Alternative break

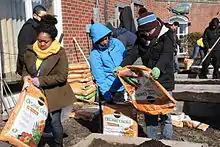
New Jersey Institute of Technology students work during an Alternative Spring Break trip in Asbury Park, New Jersey.

In 1991, Michael Magevney and Laura Mann, two recent graduates who had been very involved in building a successful alternative break program at Vanderbilt University, gained the support of then-Chancellor Joe B. Wyatt and founded a national nonprofit organization called Break Away: The Alternative Break Connection. Their purpose was to gather the resources and best practices for the alternative spring break programs that had been established on multiple campuses across the U.S. Break Away began as a modest resource center for alternative breaks and continues to be the national organization dedicated to developing lifelong active citizenship through quality alternative break programs. Break Away's development and national growth was supported and facilitated by leveraging the national network of campus service programs built by the Campus Outreach Opportunity League. COOL's National Conference provided a great platform to engage college students interested or involved in alternative breaks from all over the nation.